Franklin Island (Antarctica)

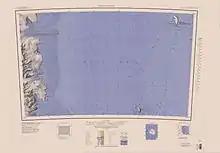
Franklin Island in extreme northeast of map

Though located just north of Beaufort Island and appearing at first glance to be part of the same group, it is not usually considered to be part of the Ross Archipelago. The island is the eroded remnant of a shield volcano that formed 4.8 +/- 2.0 million years ago, the vent of which is now submerged off the east coast.